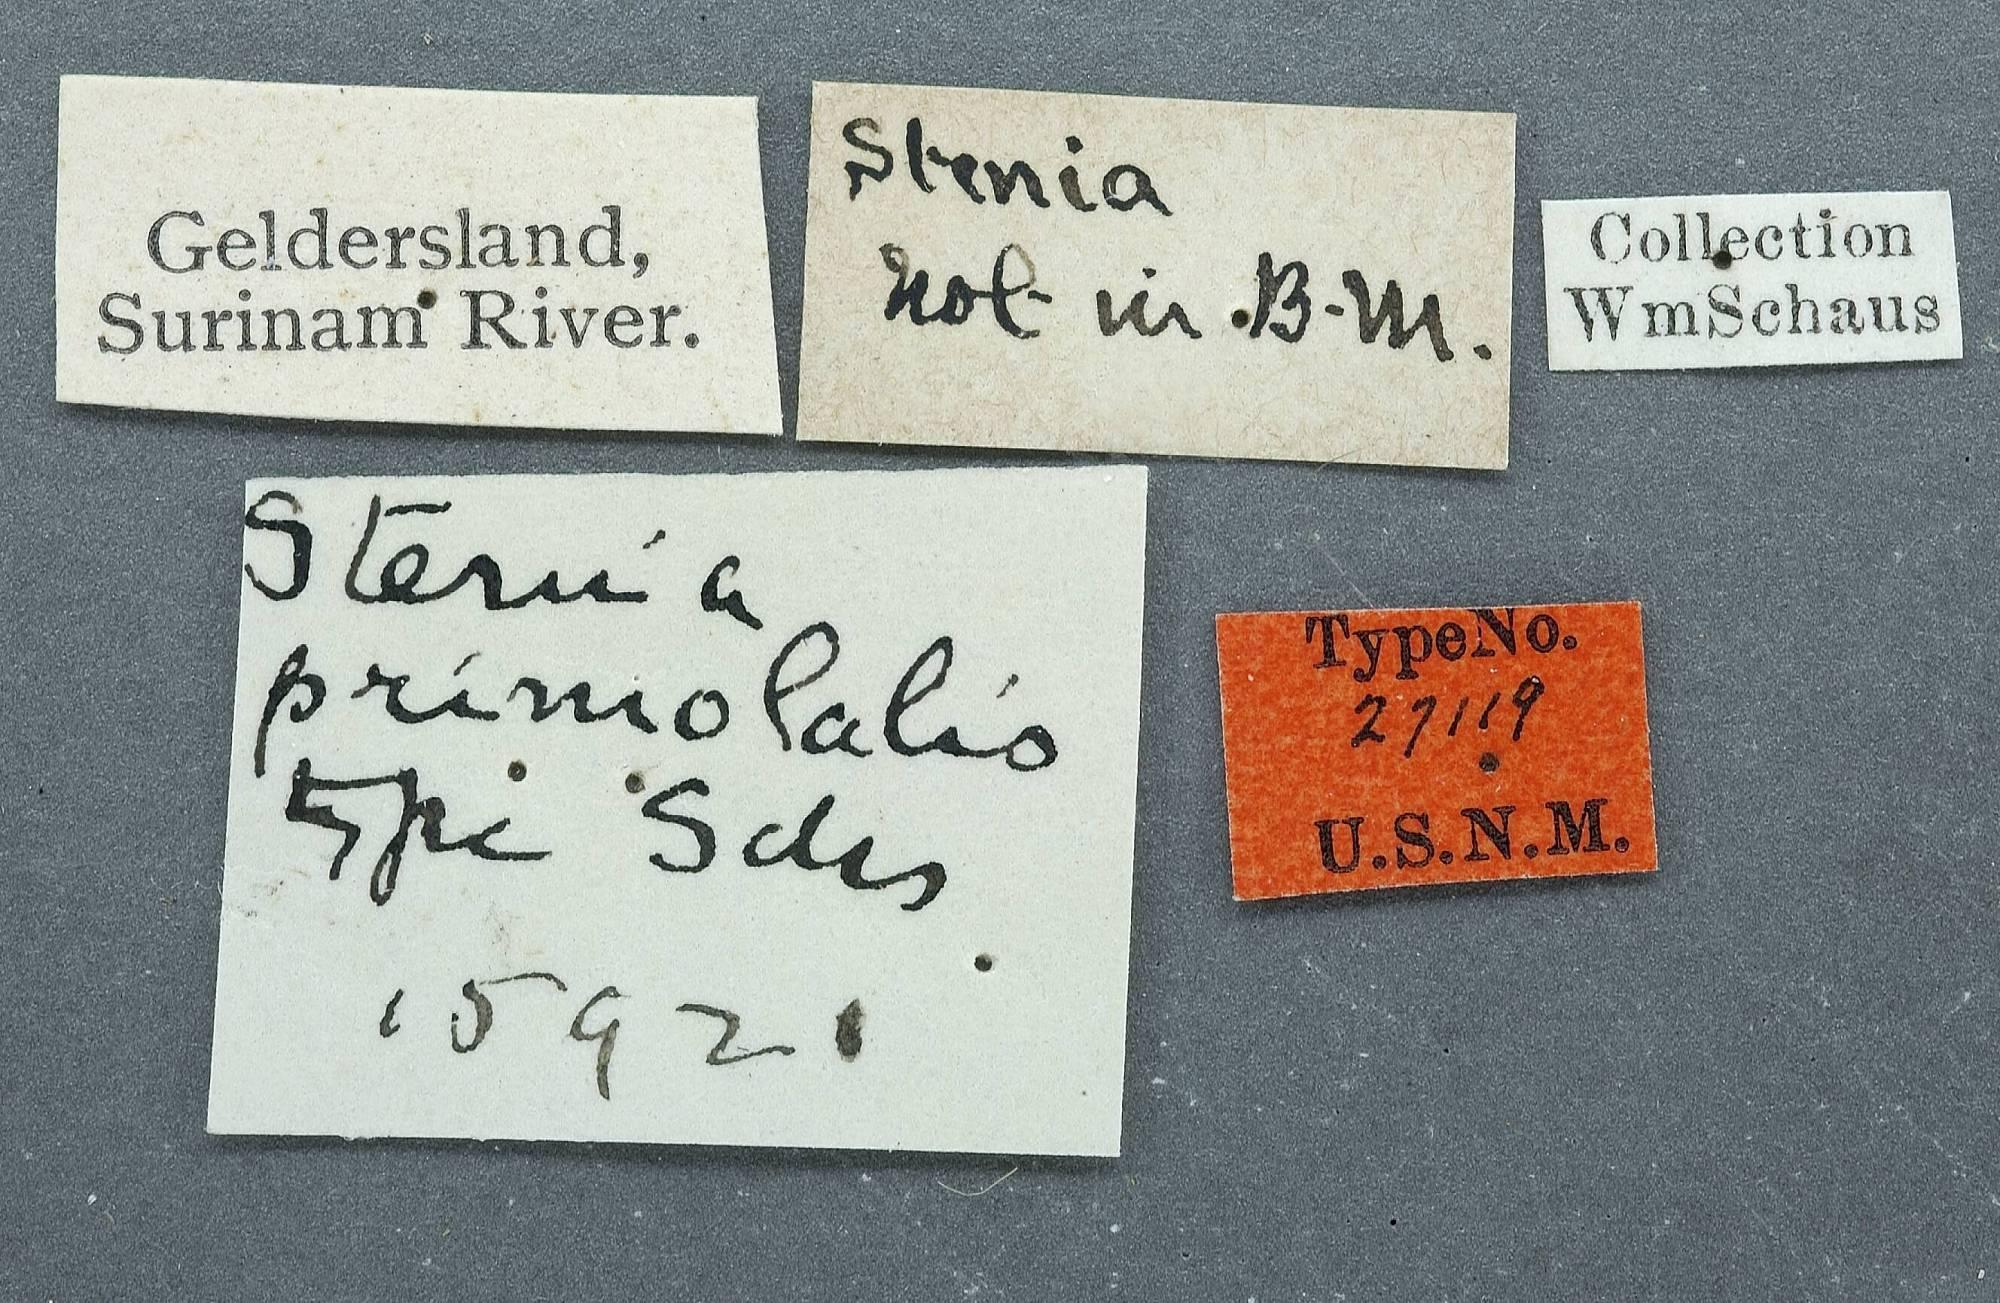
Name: Stenia primolalis
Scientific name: Stenia primolalis Schaus, 1924
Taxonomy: Animalia, Arthropoda, Insecta, Lepidoptera, Pyralidae
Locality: Geldersland; Surinam River, Unknown, Suriname